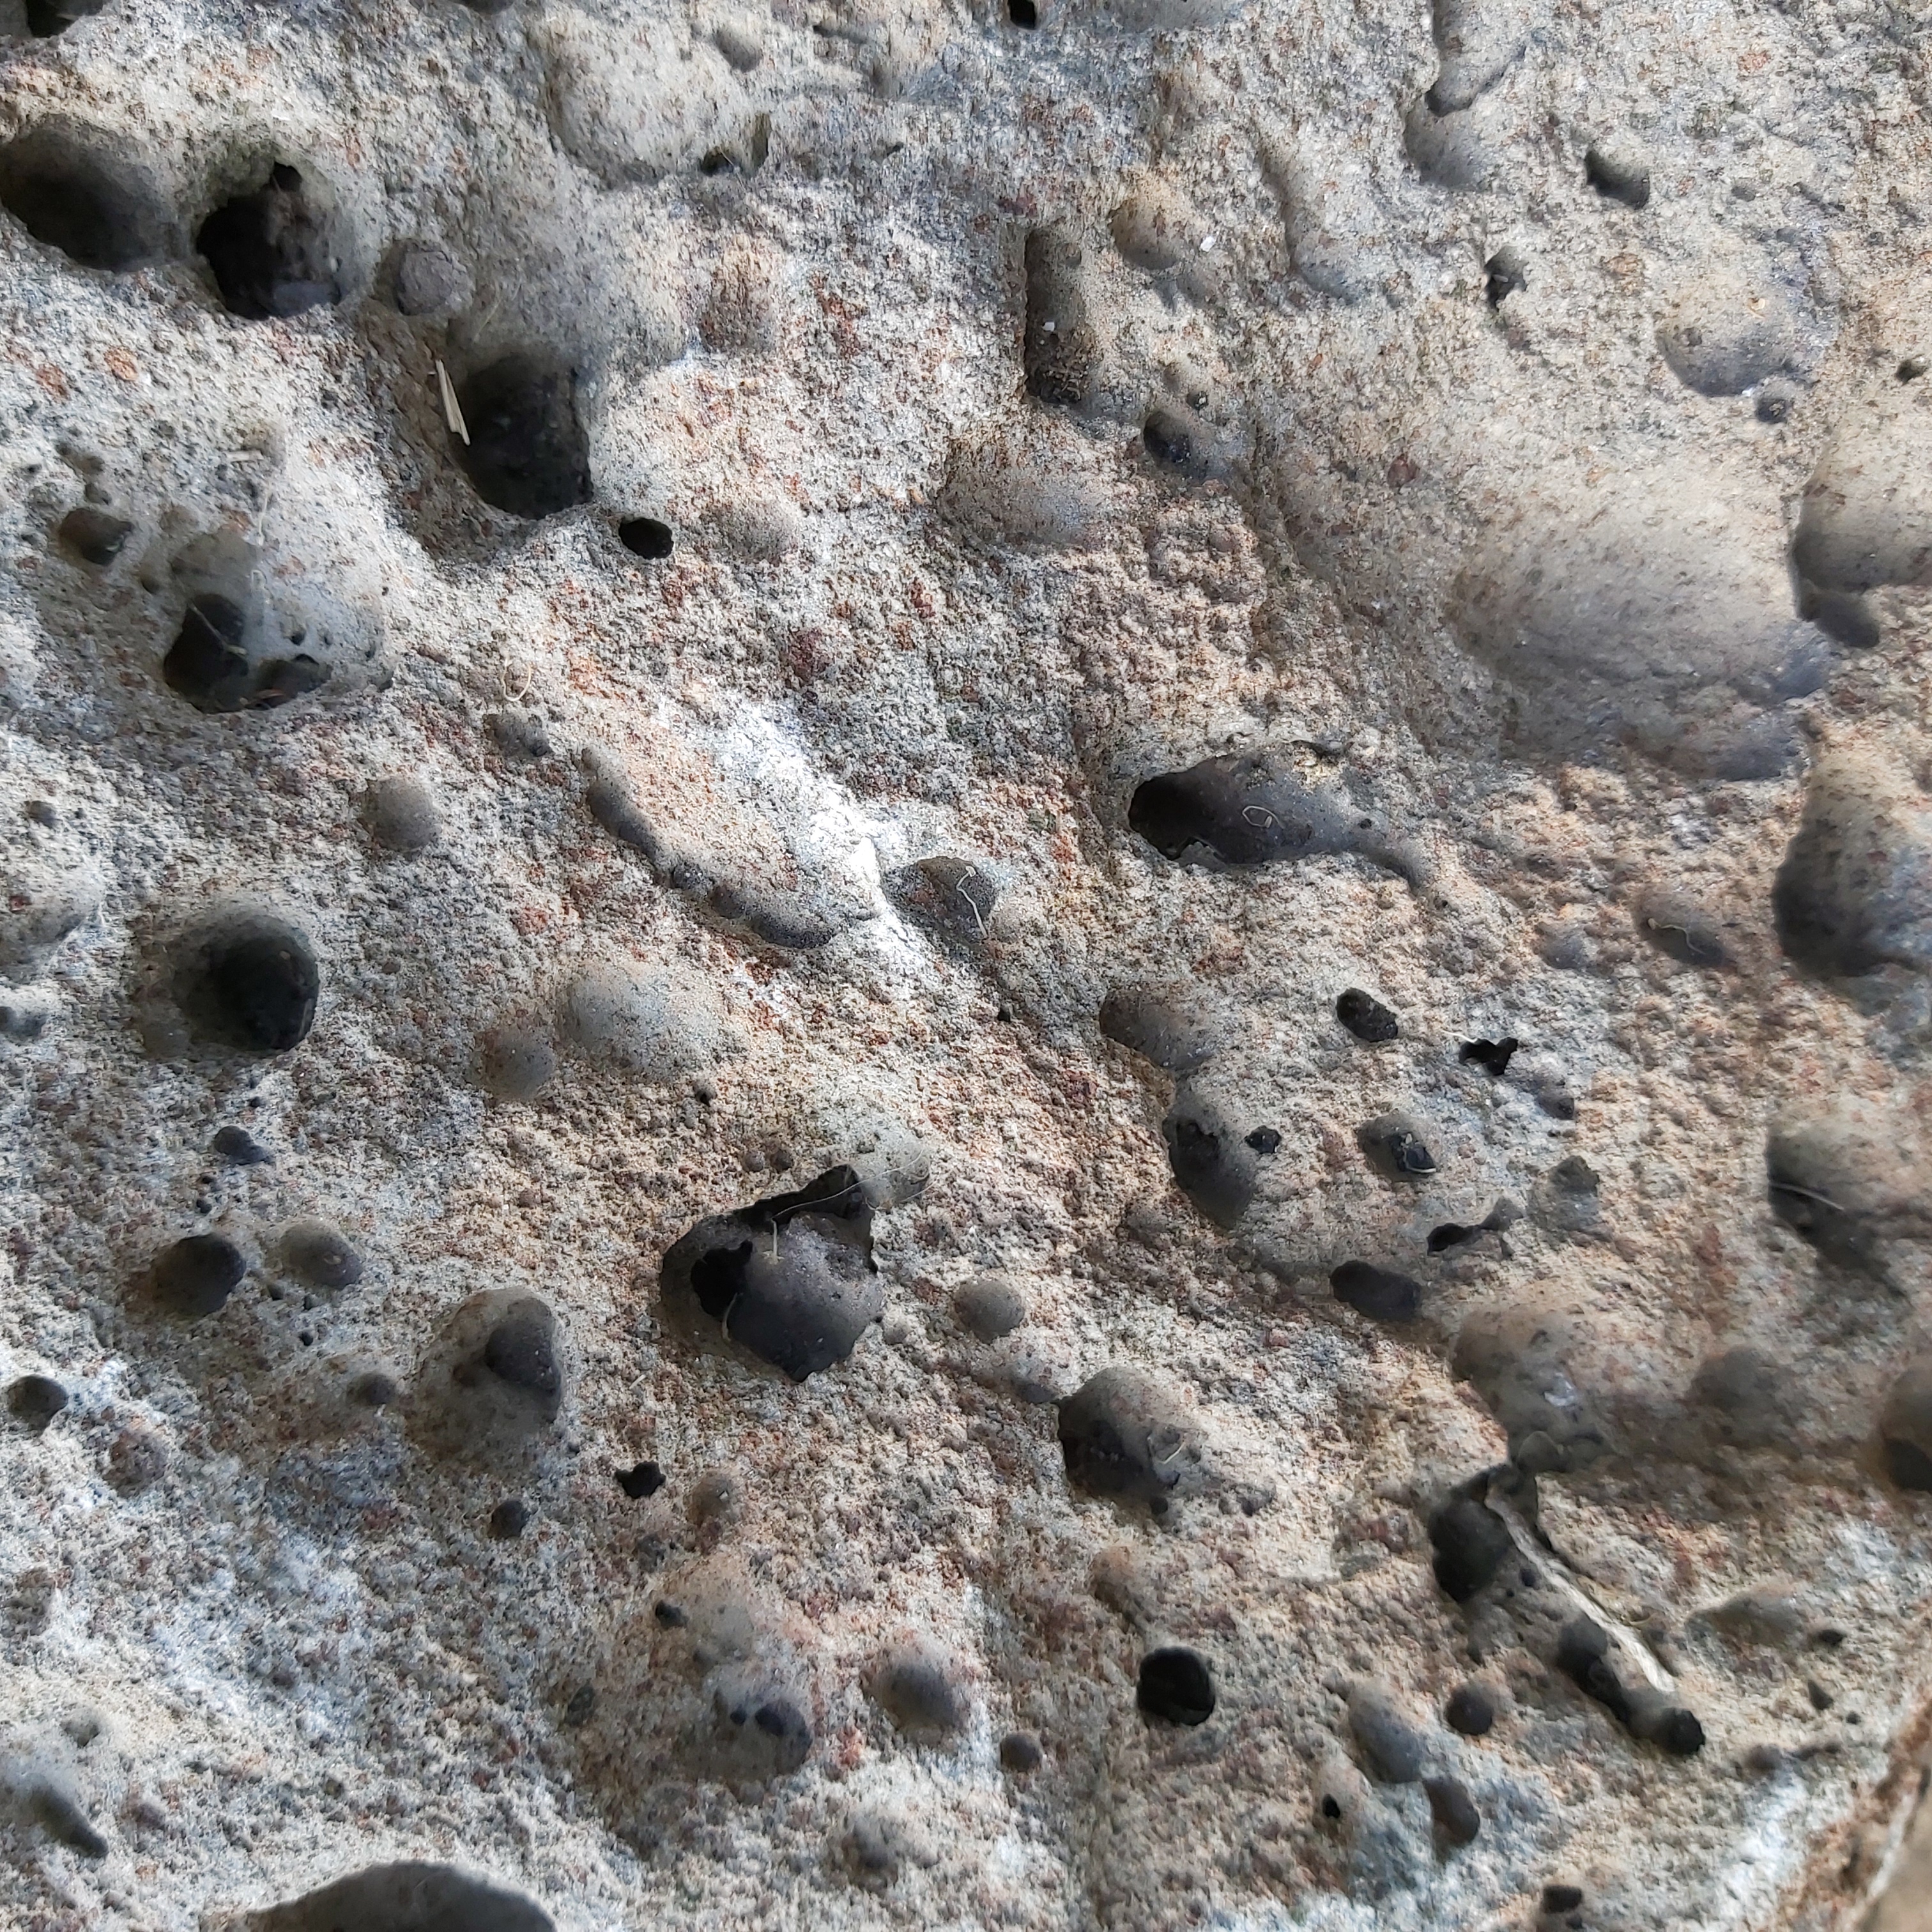
rock, stone, lava rock, boulder, bedrock, pattern, natural material, close up, soil, geology, concrete, limestone, outcrop, metal, igneous rock, volcanic rock, intrusion, building material, artifact